Antisemitism in Islam

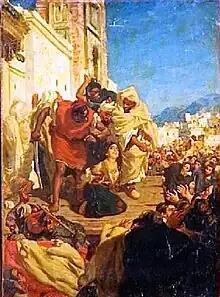
"Execution of a Moroccan Jewess (Sol Hachuel)", painting by Alfred Dehodencq

The Damascus affair occurred in 1840, when an Italian monk and his servant disappeared in Damascus. Immediately following it, a charge of ritual murder was brought against a large number of Jews in the city. All of them were found guilty. The consuls of Britain, France and Austria protested against the persecution to the Ottoman authorities, and Christians, Muslims and Jews all played a great role in this affair.